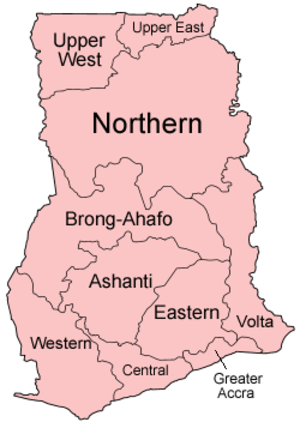
La République du Ghana est divisée en seize régions, elles-mêmes subdivisées en districts.